Ribose

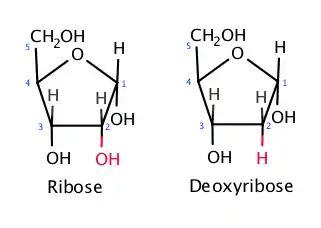

Ribose is referred to as the "molecular currency" because of its involvement in intracellular energy transfers. For example, nicotinamide adenine dinucleotide (NAD), flavin adenine dinucleotide (FAD), and nicotinamide adenine dinucleotide phosphate (NADP) all contain the -ribofuranose moiety. They can each be derived from -ribose after it is converted to -ribose 5-phosphate by the enzyme ribokinase. NAD, FAD, and NADP act as electron acceptors in biochemical redox reactions in major metabolic pathways including glycolysis, the citric acid cycle, fermentation, and the electron transport chain.